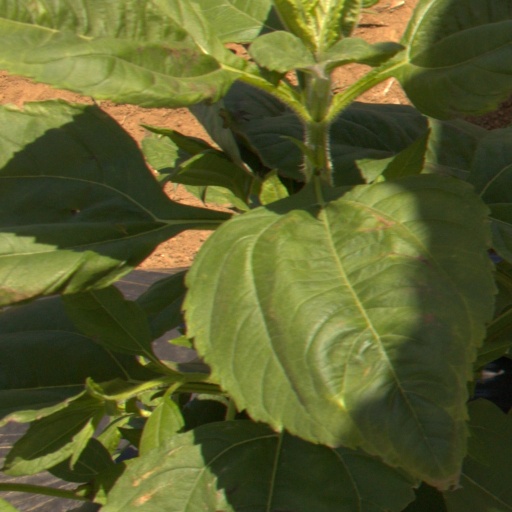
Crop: Jerusalem artichoke